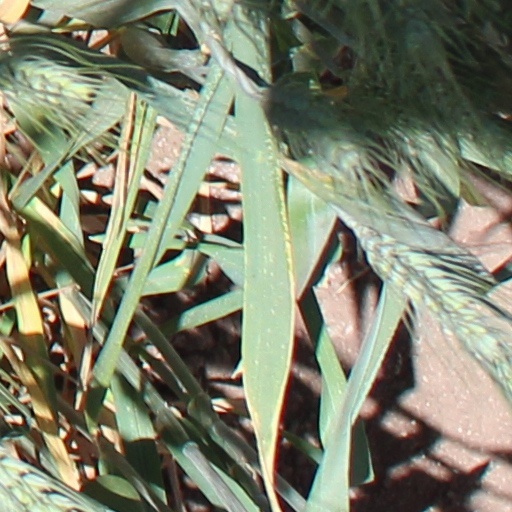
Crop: wheat